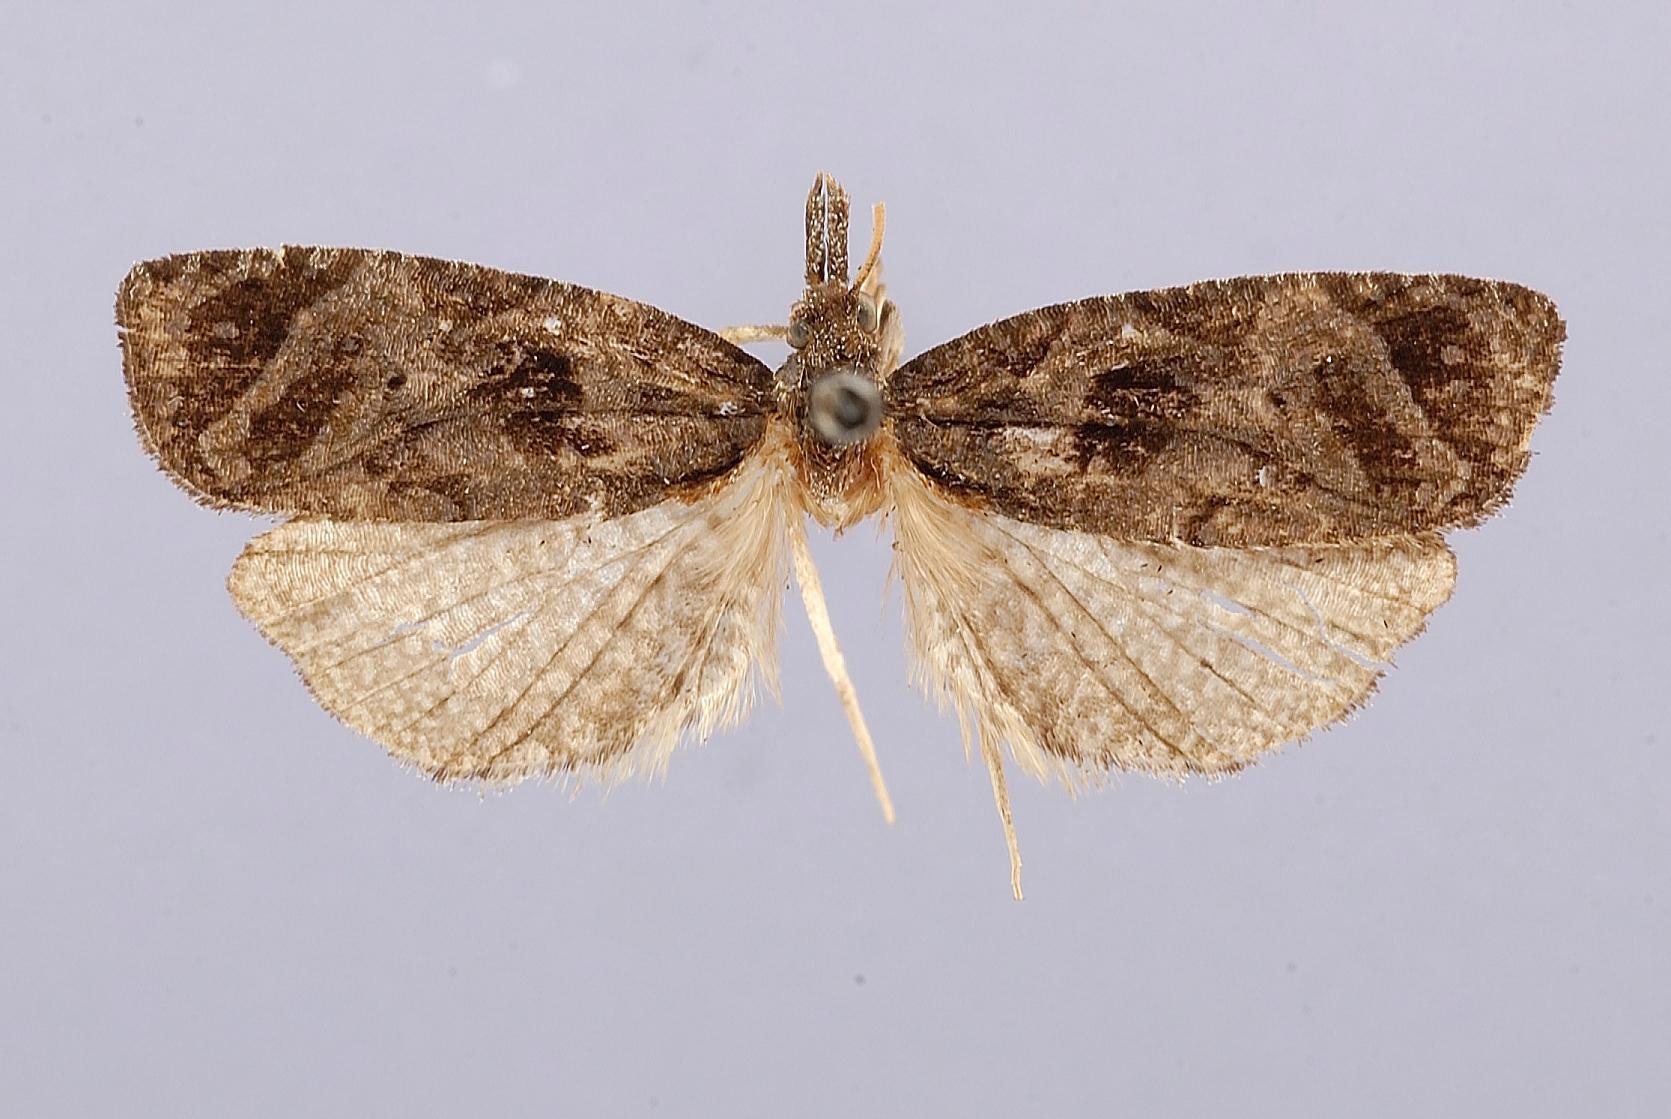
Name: Hysterosia iodes
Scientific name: Hysterosia iodes Clarke, 1968
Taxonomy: Animalia, Arthropoda, Insecta, Lepidoptera, Tortricidae
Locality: Volcán Santa María, Guatemala
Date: [Not Stated]